Hornburg

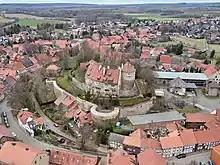
Hornburg Castle

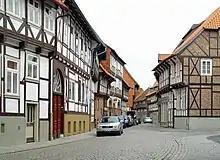
Timber-framed houses

Hornburg Castle was first mentioned in a 994 deed as a property of the Bishopric of Halberstadt. In 1005, it was the birthplace of Pope Clement II. The fortress located on a limestone plateau served to control the northern border of the bishopric and the trade routes from Halberstadt to Braunschweig and Hildesheim. It was devastated by Henry the Lion in 1179, during his conflict with the bishop, an ally of Emperor Frederick I Barbarossa, who had the castle rebuilt.